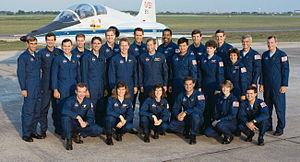
Le groupe d'astronautes 13 de la NASA est un groupe de 23 astronautes sélectionnés le 17 janvier 1990. Le nom du groupe vient du fait qu'il avait choisi un chat noir comme mascotte pour jouer contre les connotations traditionnelles malchanceuses du numéro 13.